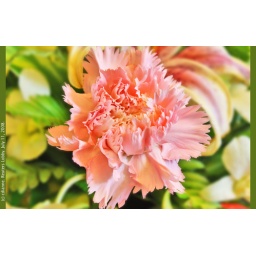
Was waiting for the 6:25 shuttle from the office lobby. I saw the flower arrangements in the lounge and started shooting.